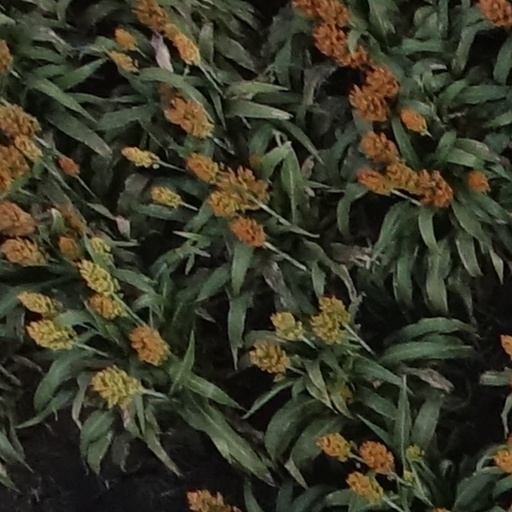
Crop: sorghum